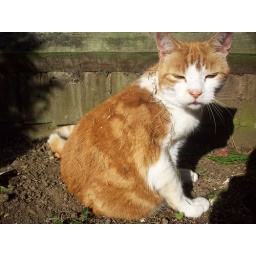
covered in grass but having a great dust bath